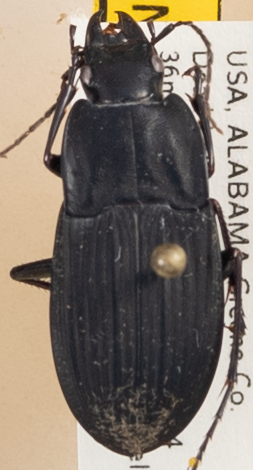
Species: Dicaelus furvus furvus
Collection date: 2018-07-02
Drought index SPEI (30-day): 0.152
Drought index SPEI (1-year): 0.142
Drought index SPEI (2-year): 0.156